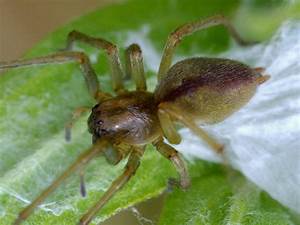
Label: spider